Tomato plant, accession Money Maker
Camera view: horizontal (90 deg, fisheye); turntable rotation: 90 degrees
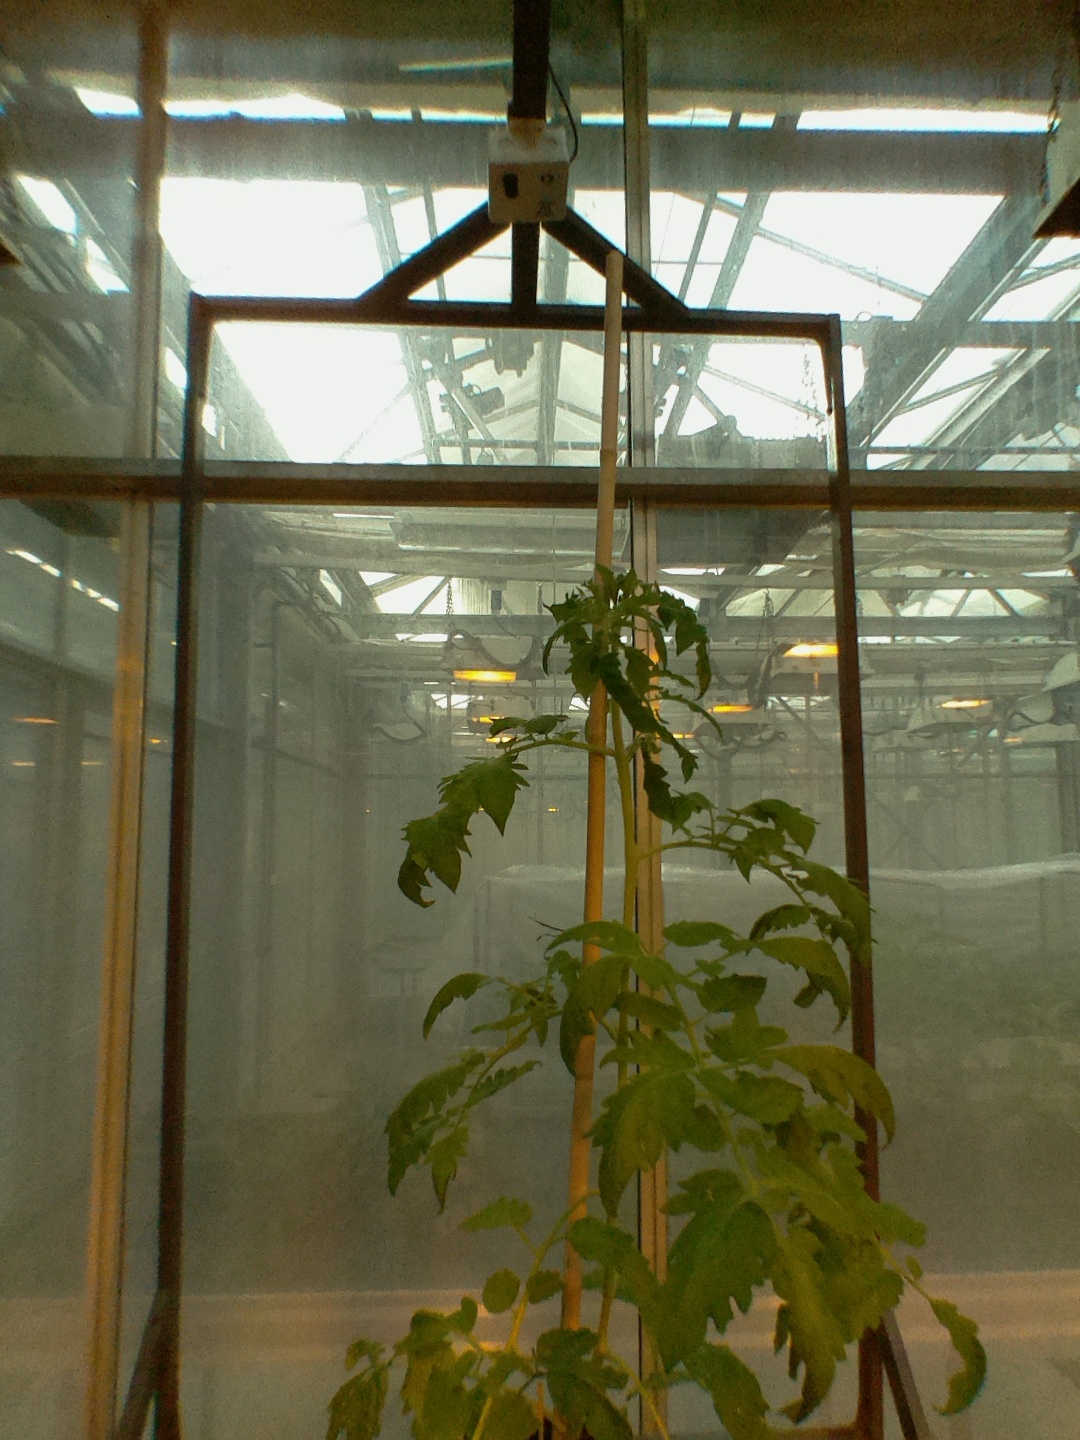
BBCH growth stage 61: 10%-20% of flowers open